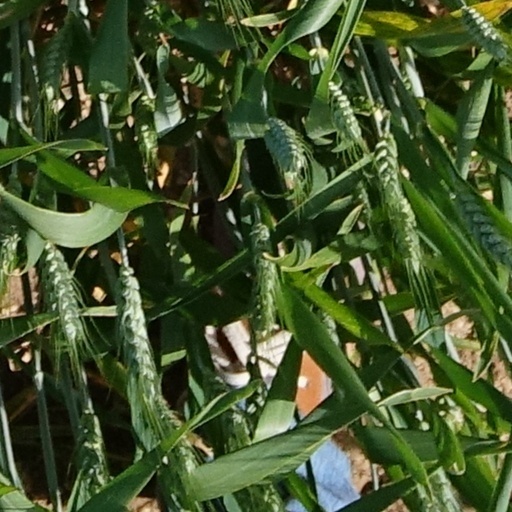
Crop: wheat